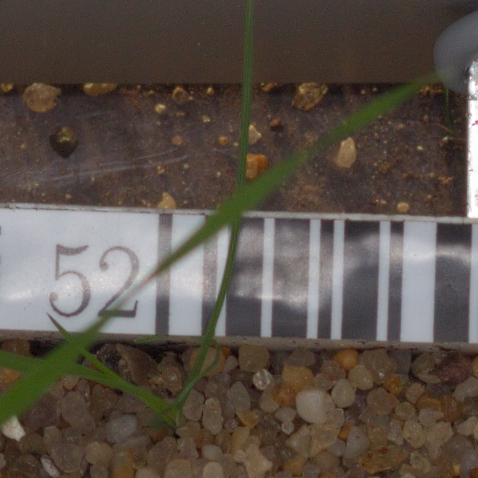
Label: black_grass